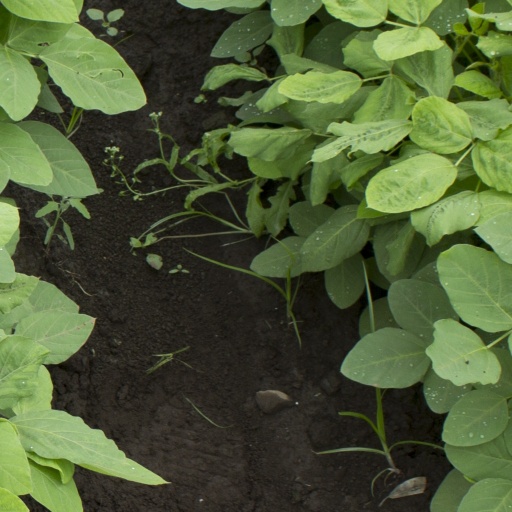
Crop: soybean